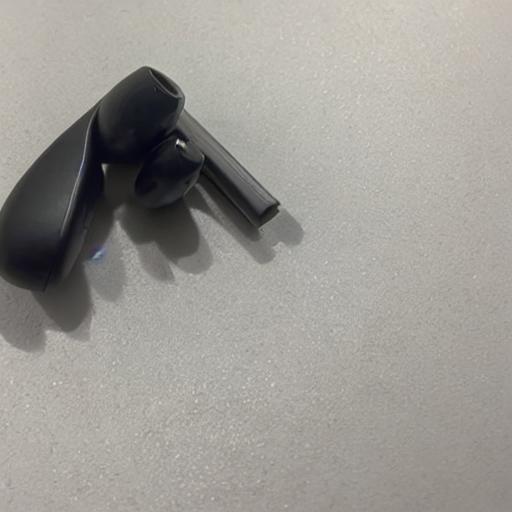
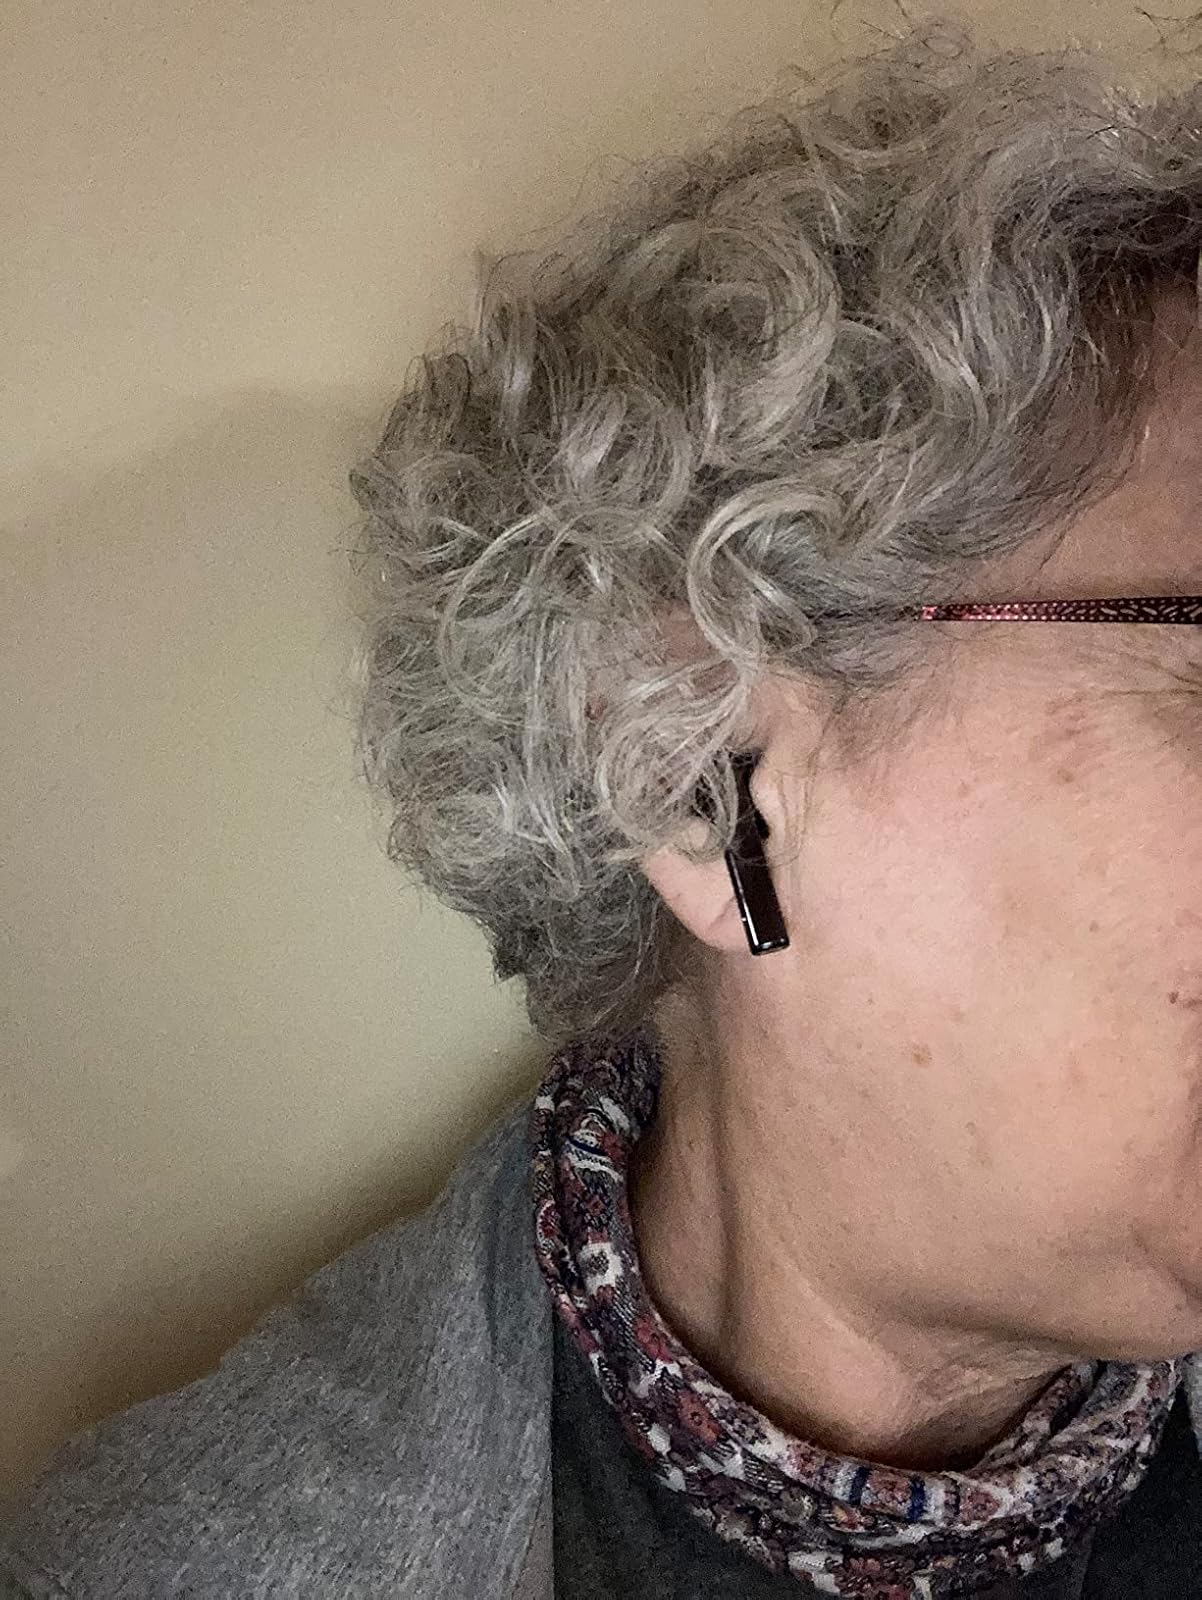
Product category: earbuds
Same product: no